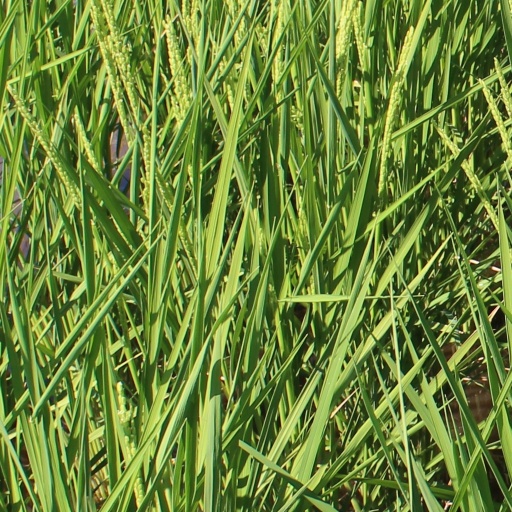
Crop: rice